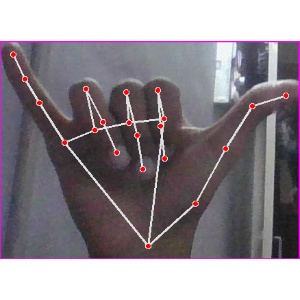
अक्षर: य